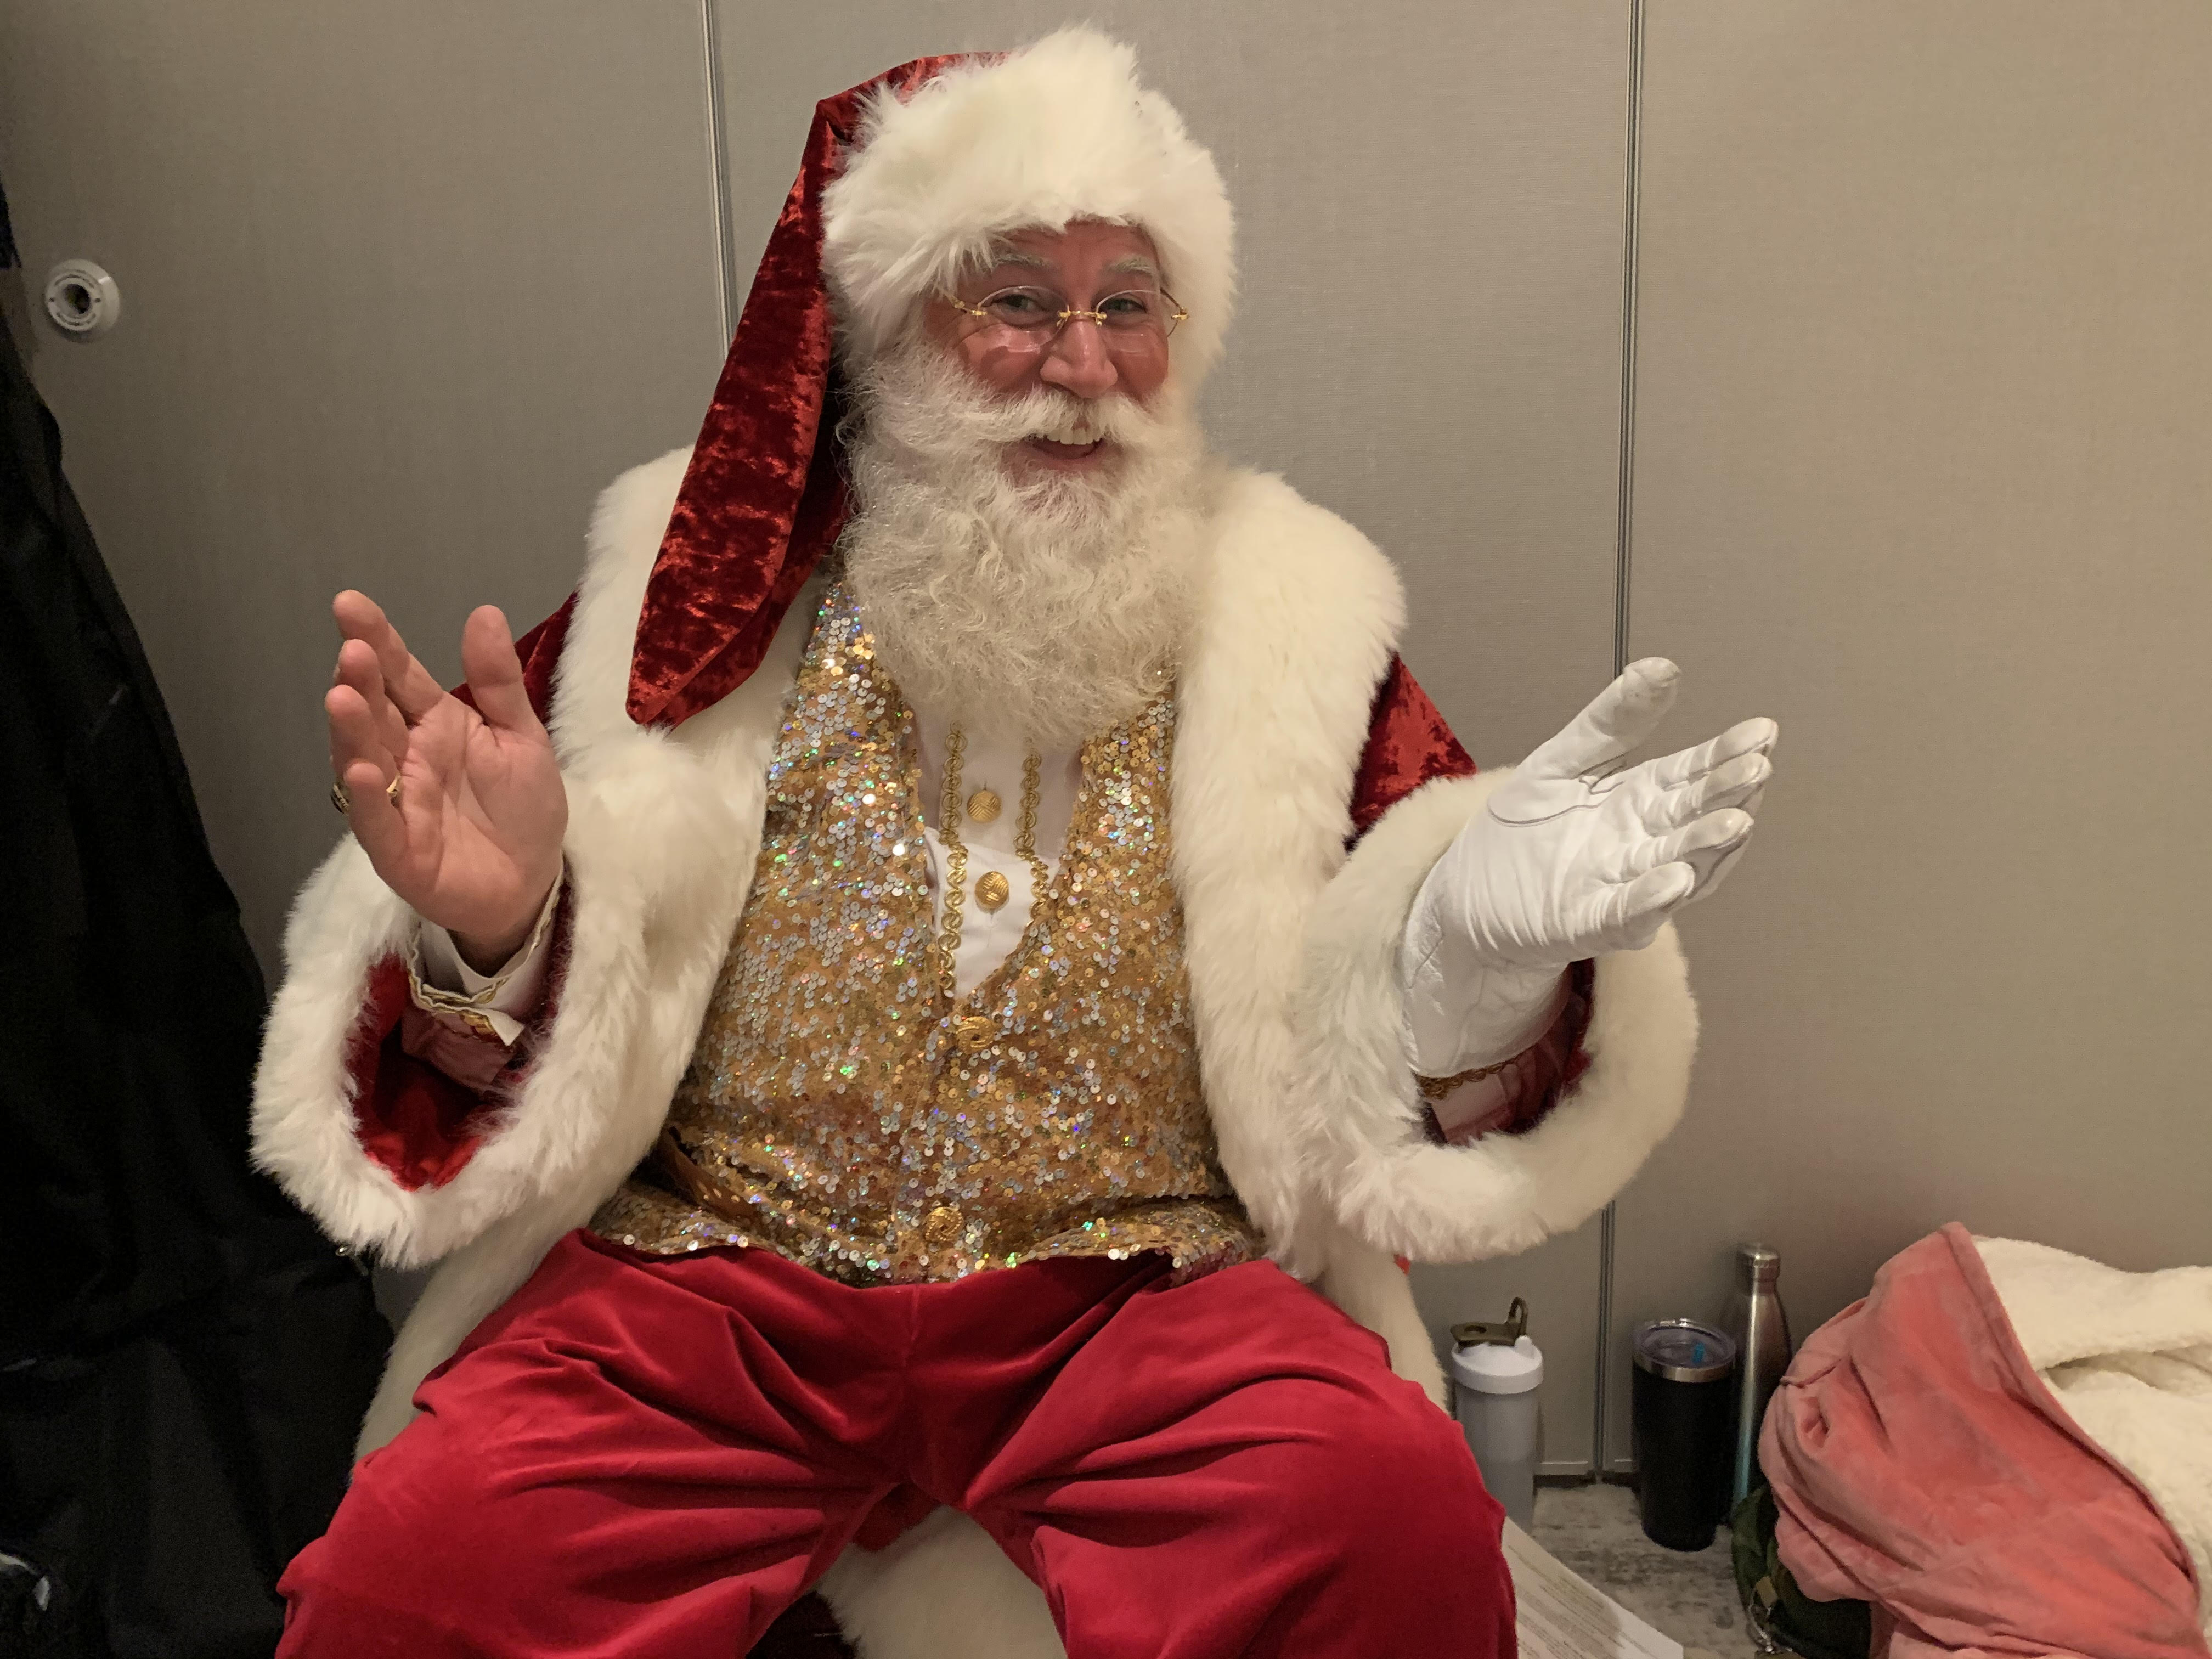
christmas, santa claus, facial hair, fictional character, beard, fur